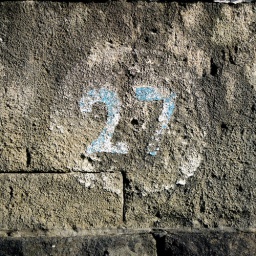
Once blue 27 in a circle on stone